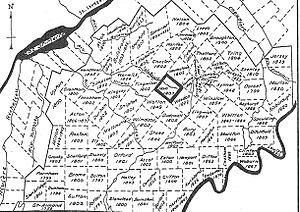
La division du Buckinghamshire en Townships en 1792. Les Cantons de l'Est.
Marcus Child, né en décembre 1792 à West Boylston et mort le 6 mars 1859 à Coaticook, est un pharmacien, homme d’affaires, fonctionnaire, juge de paix, administrateur scolaire et homme politique américain.
Au Québec, un canton est une division cadastrale historique du territoire visant à faciliter la concession de terres publiques à des particuliers pour la colonisation.